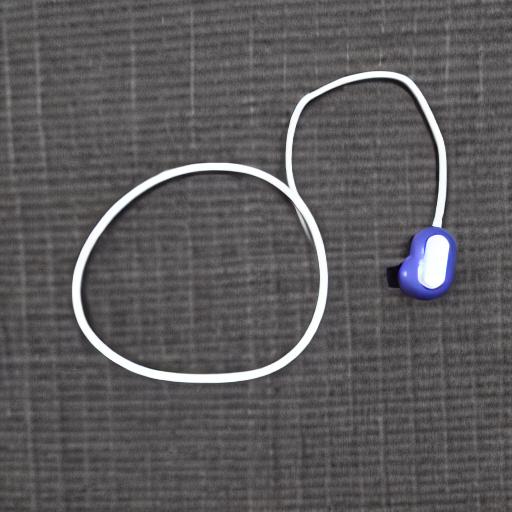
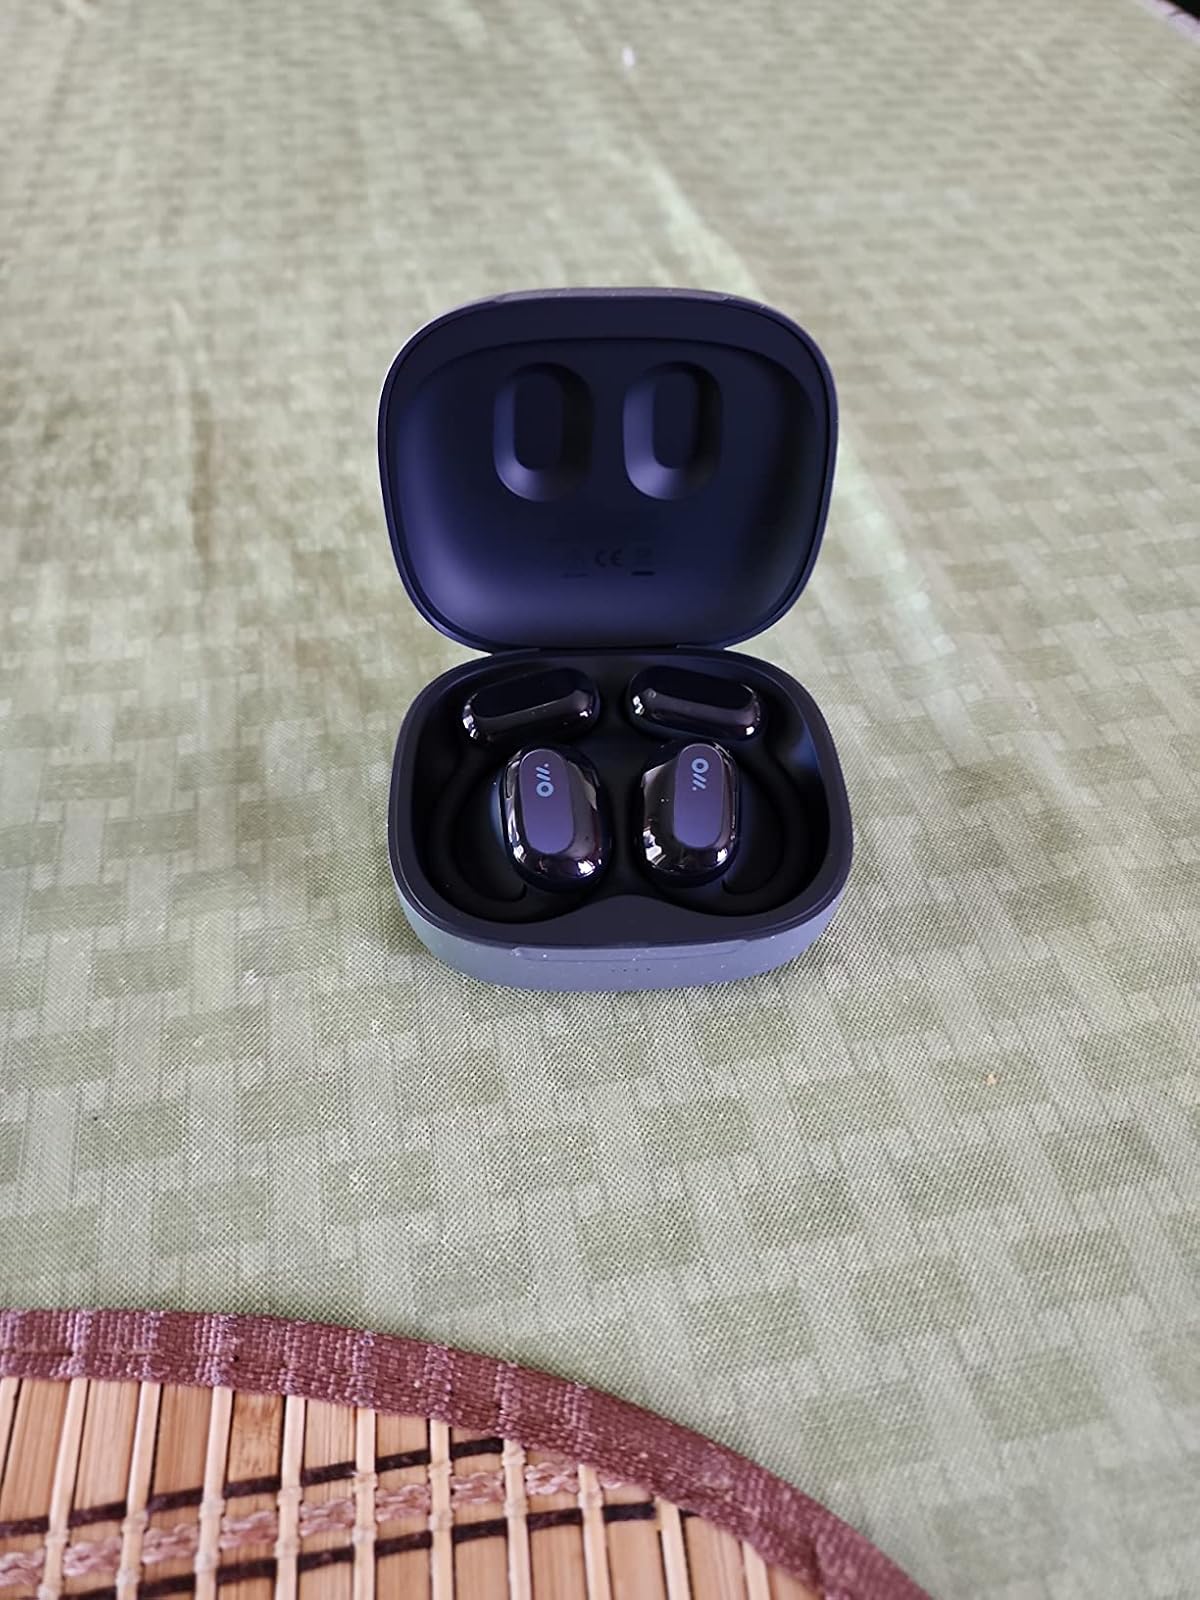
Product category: earbuds
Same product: no